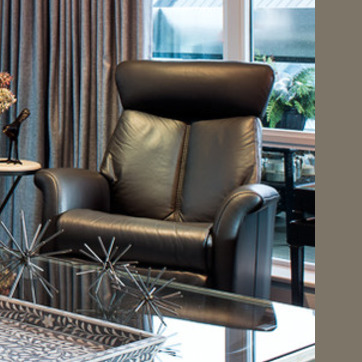
Material: leather